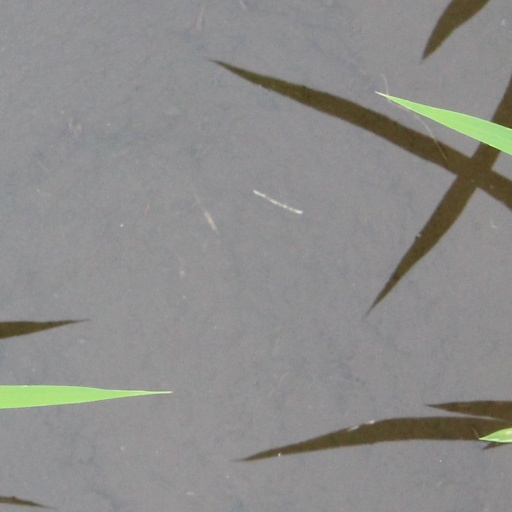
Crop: rice